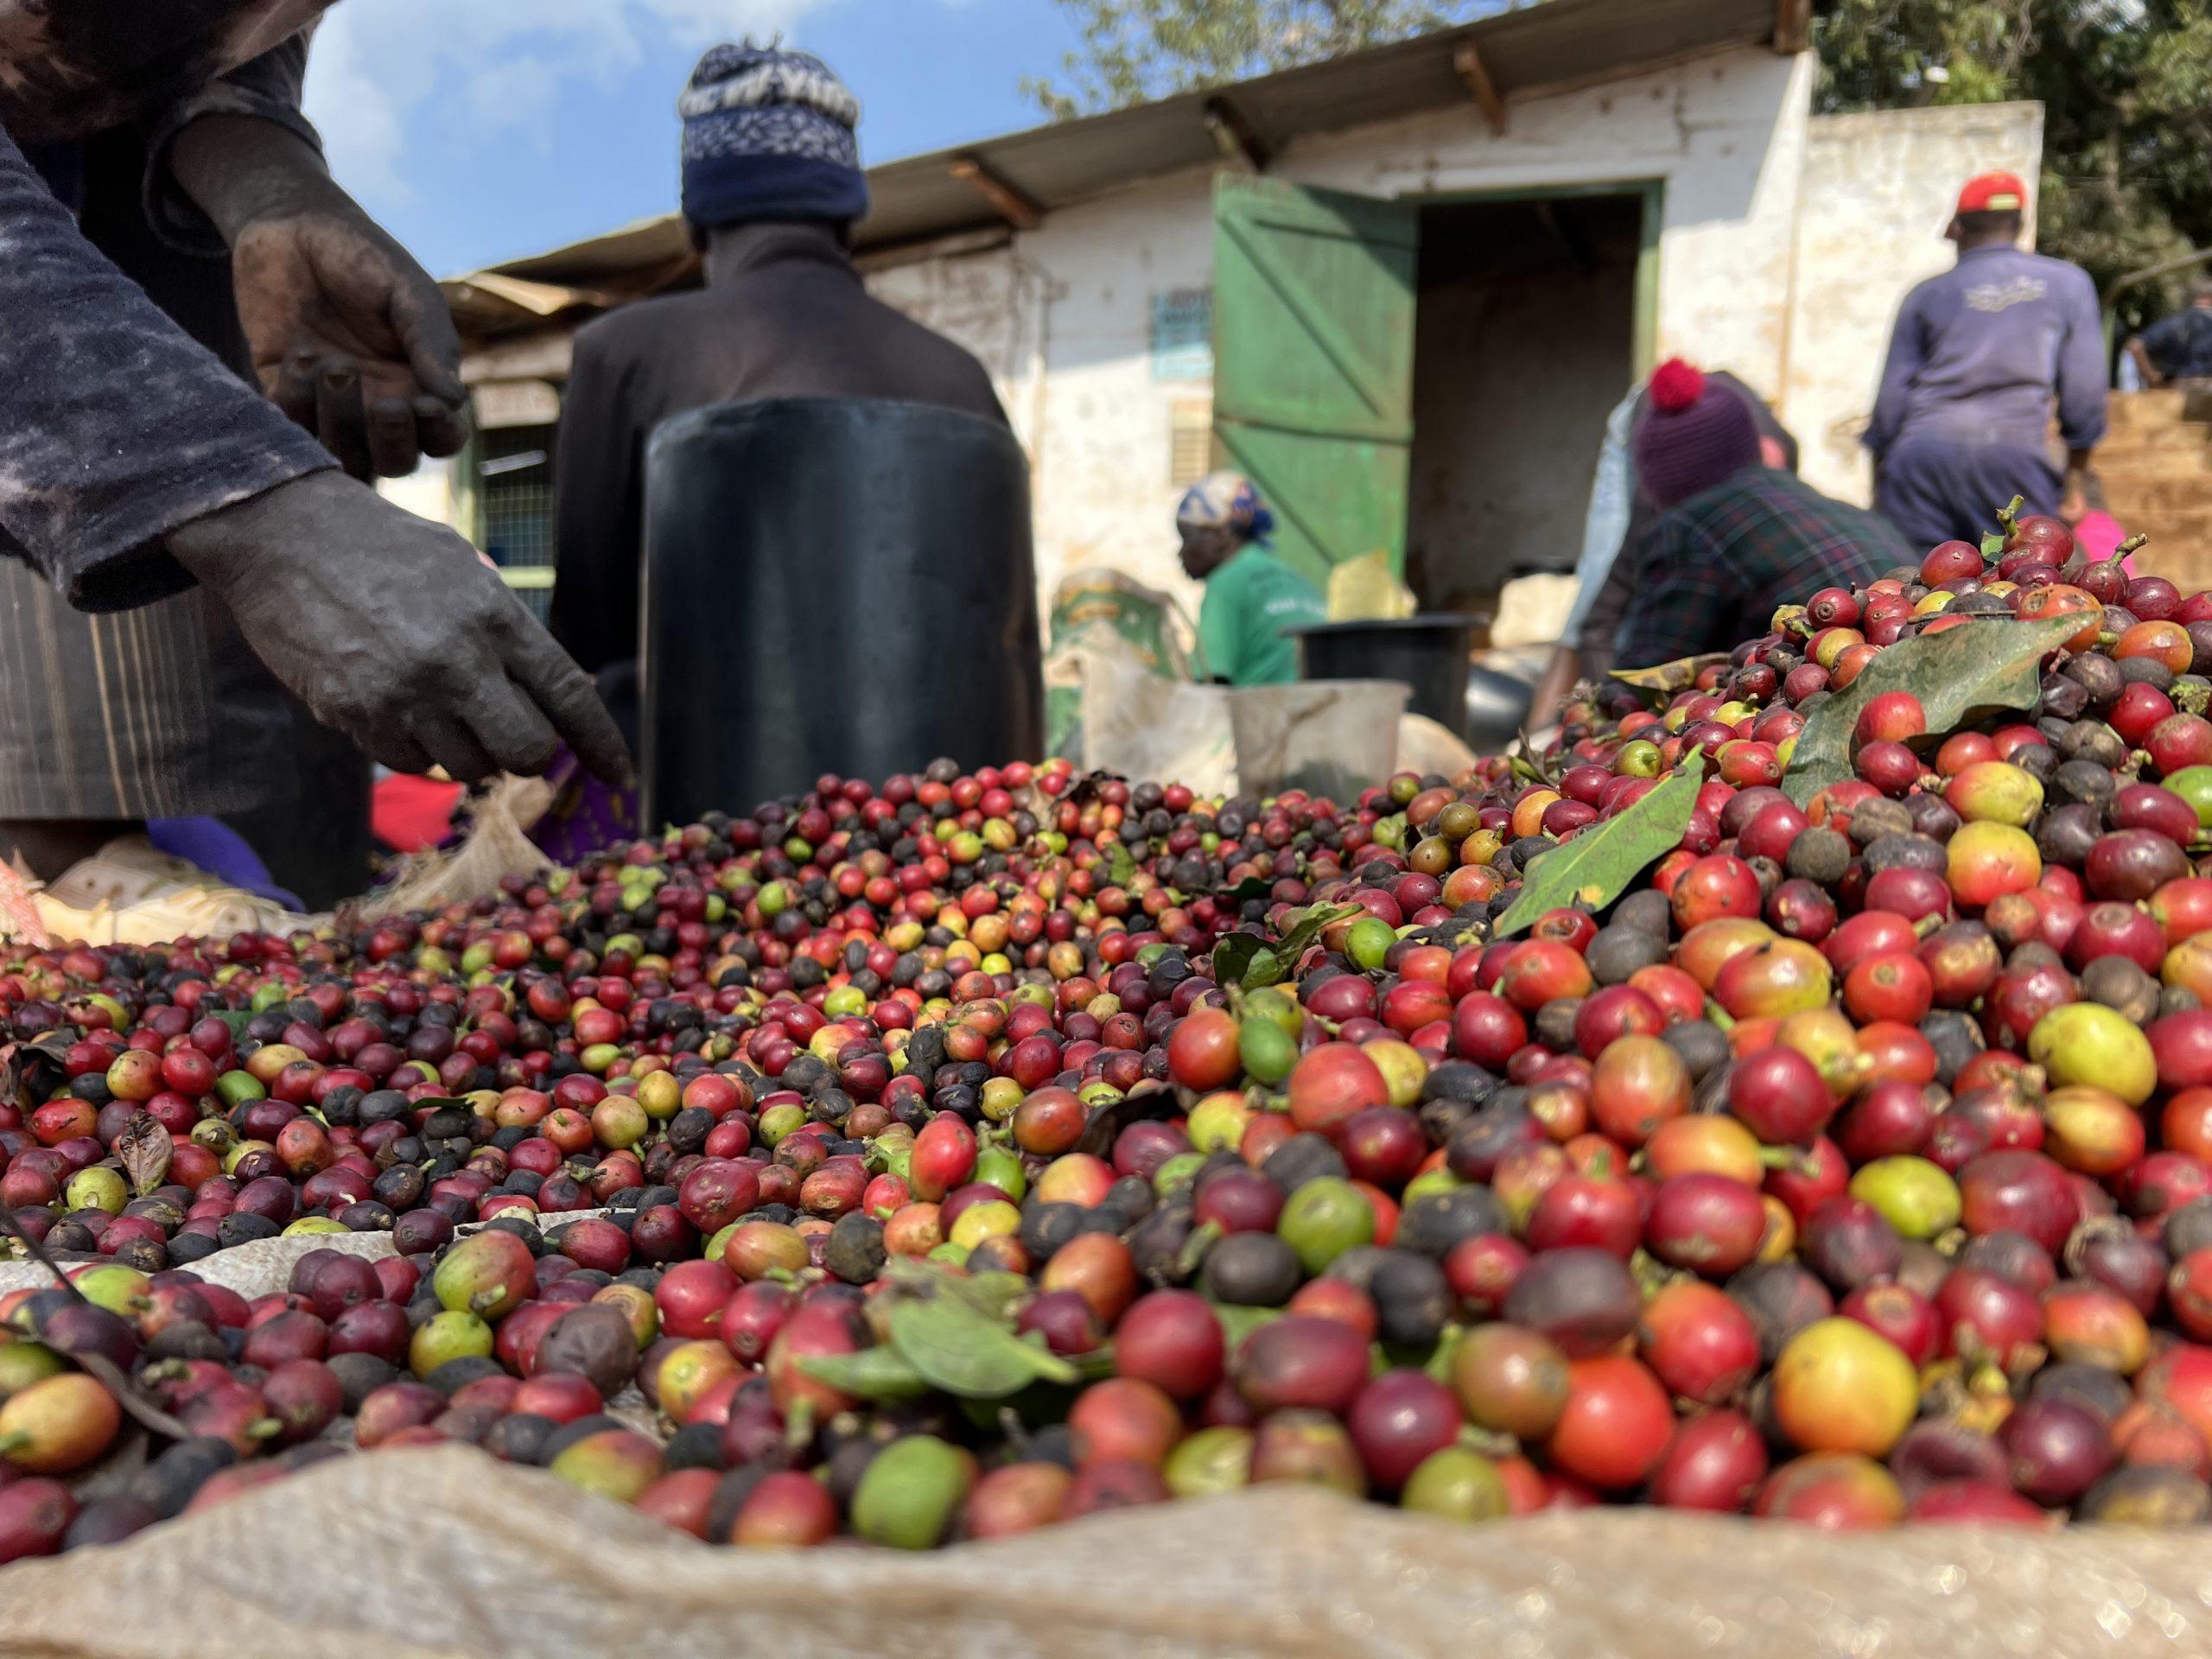
Kahawa zenye rangi ya nyekundu, nyeusi na manjano zimetandazwa. Nyumba imepakwa rangi nyeupe na mlango ambao wenye rangi ya kijani kibichi. Miti yenye kimo cha wastani ipo. Watu wamesimama na wengine wameketi.